Catherine Ferrar

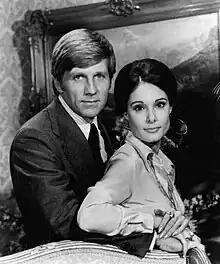
Ferrar and Gary Collins in 1971.

Catherine Ferrar (born October 22, 1946) is an American television actress. She is mostly known for playing the character of Julie Olson Williams on "Days of Our Lives" in 1967–1968 (before Susan Seaforth-Hayes) and for the lead role of Nancy Murphy in the show "The Sixth Sense" with Gary Collins. She also guest starred in various shows of the seventies and eighties such as "CHiPs" and "Matt Houston".